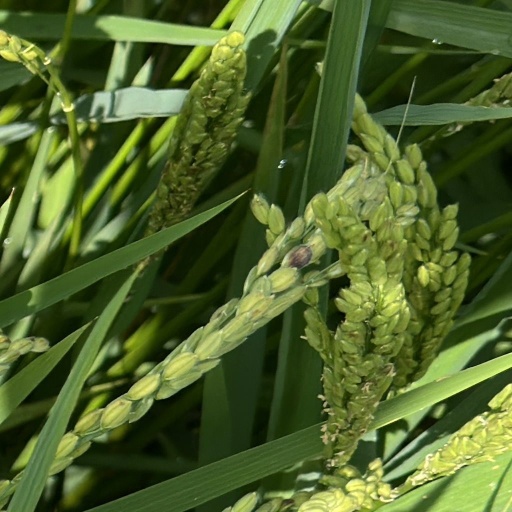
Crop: rice